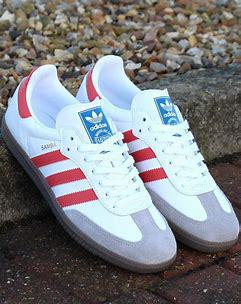
Brand: Adidas
Model: Samba OG